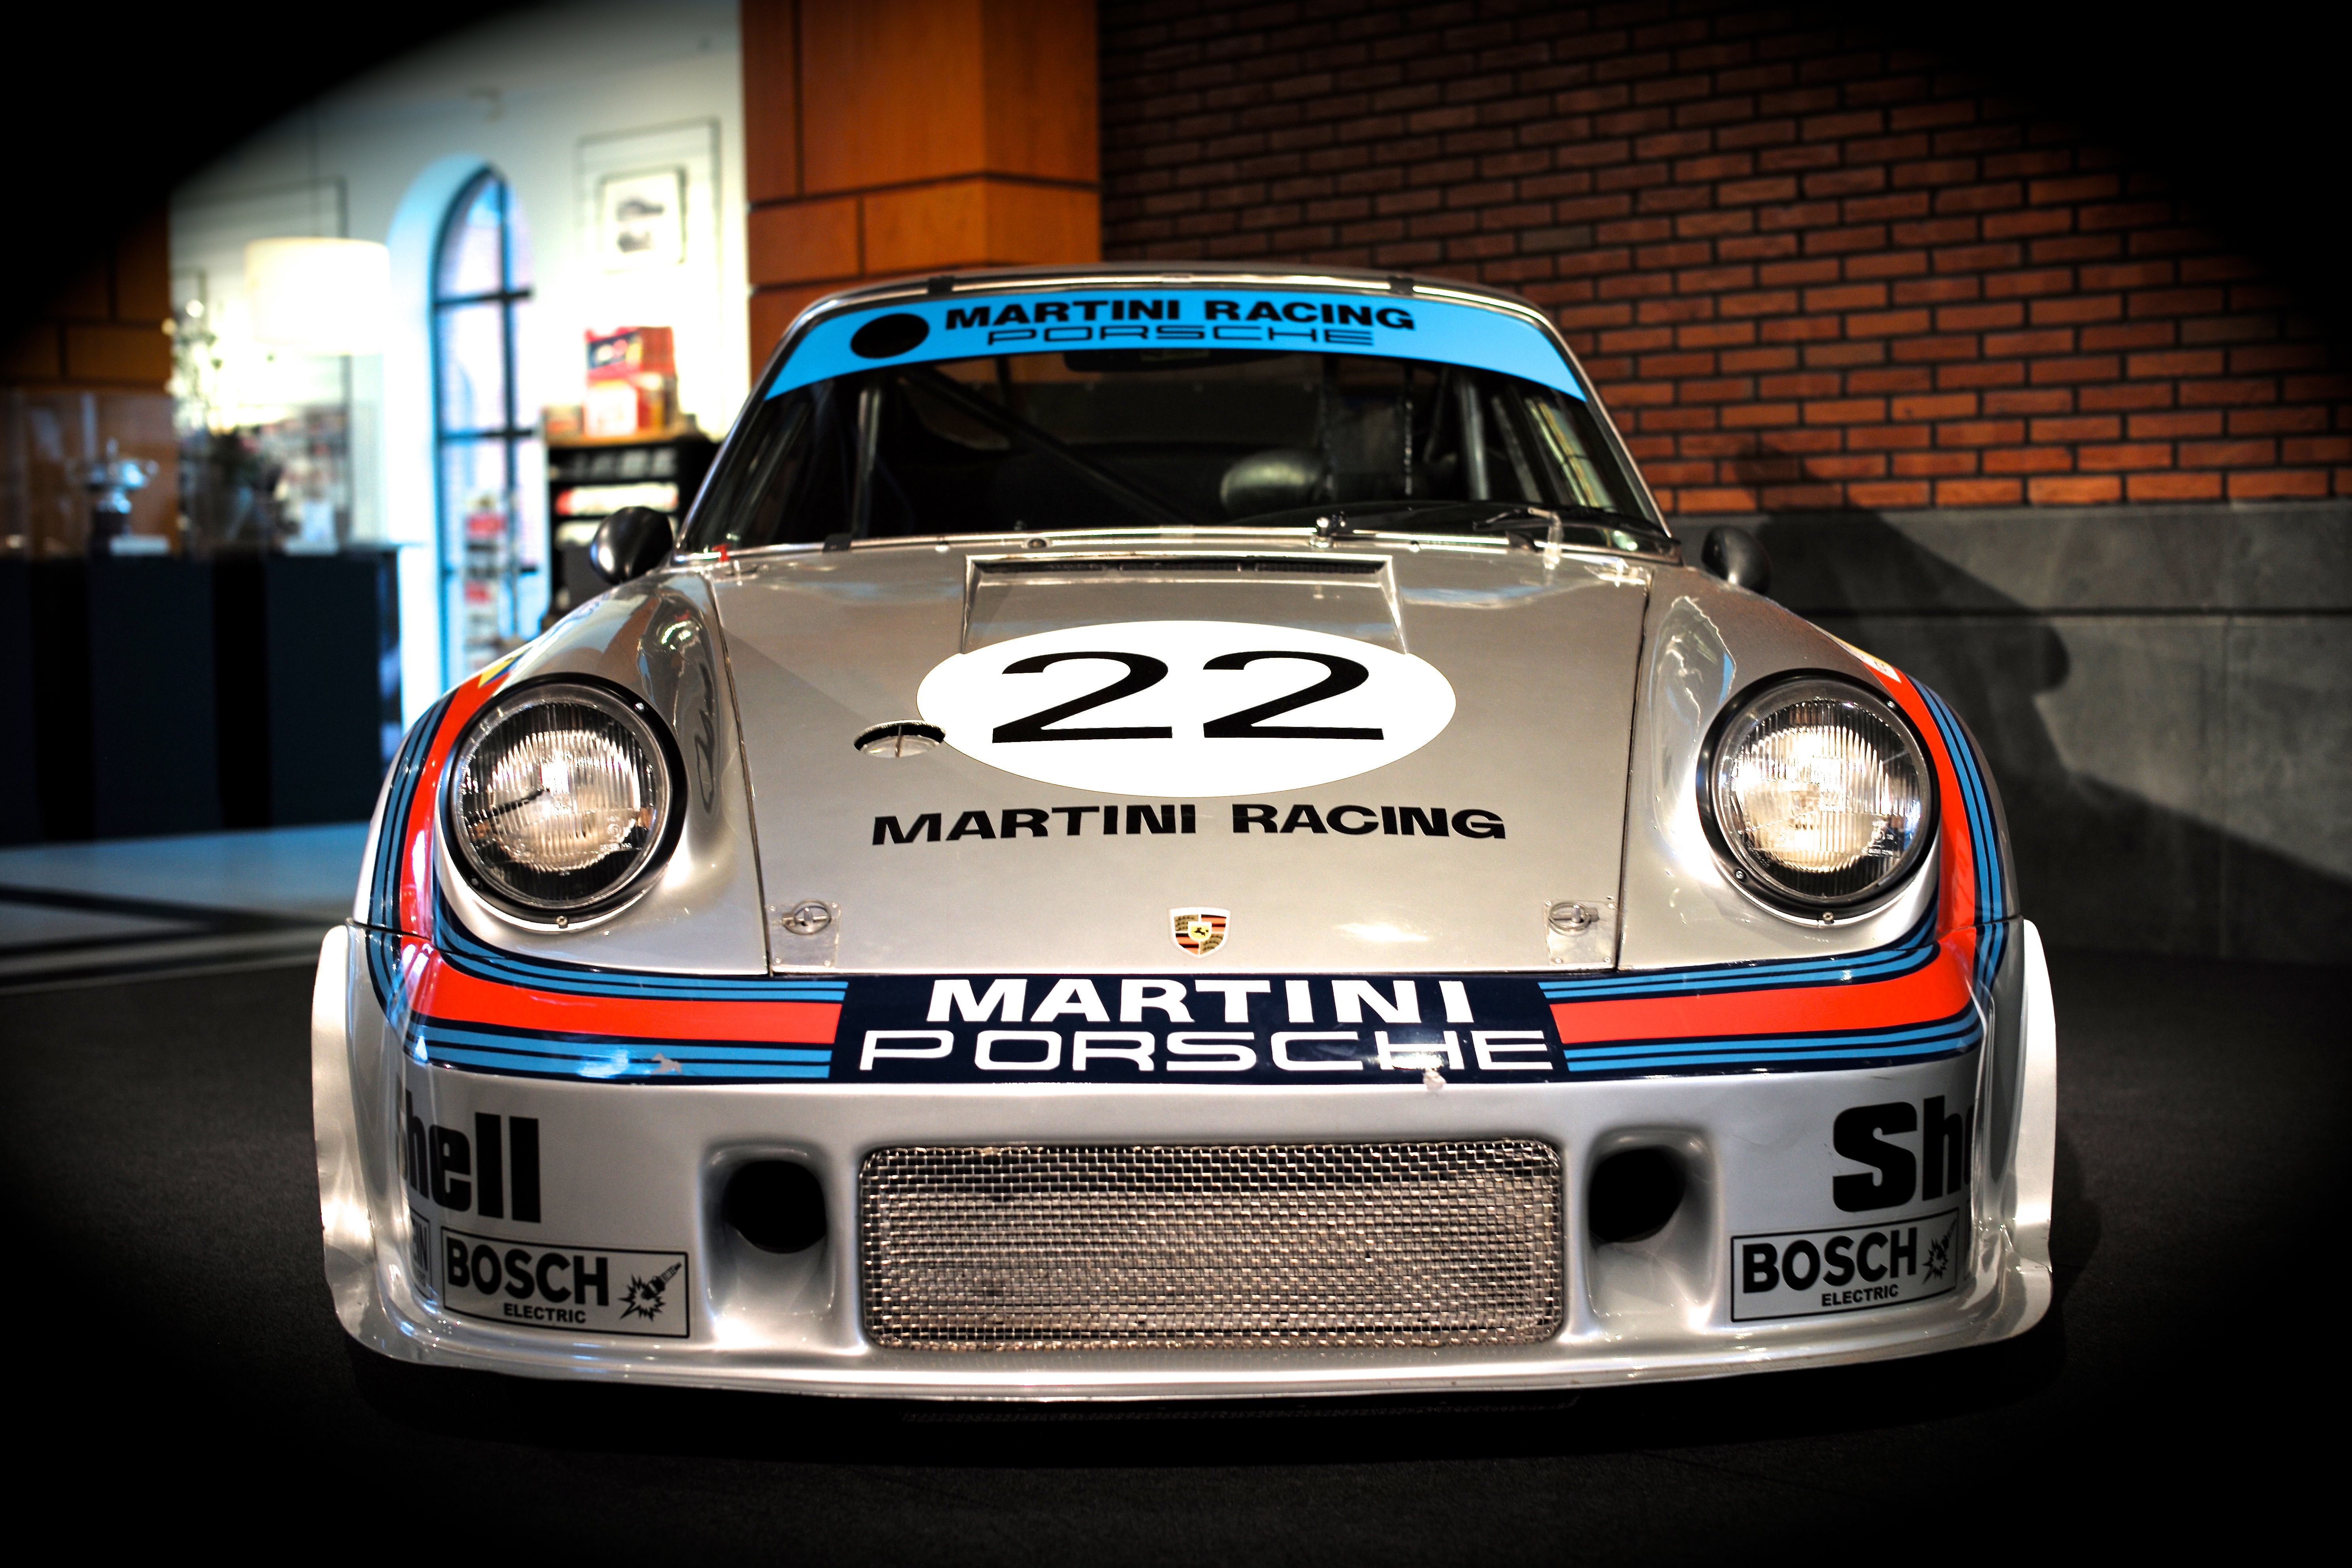
car, wheel, europe, vehicle, museum, sports car, bumper, supercar, holland, hague, netherlands, convertible, porsche, louwman, leicam, summilux50f14, typ240, land vehicle, porsche 911, automobile make, automotive exterior, automotive design, performance car, porsche 959, ruf ctr, porsche 911 gt3, porsche 911 gt2